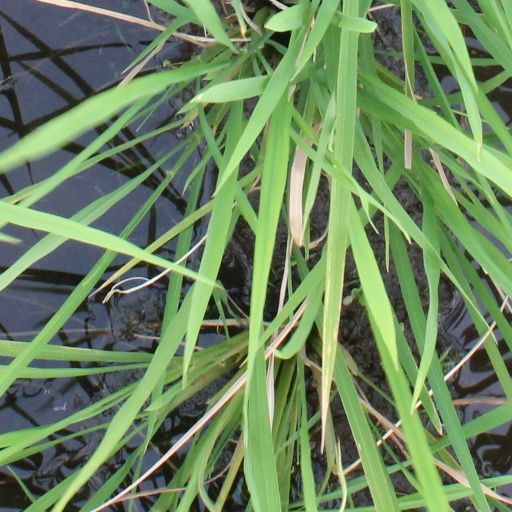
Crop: rice